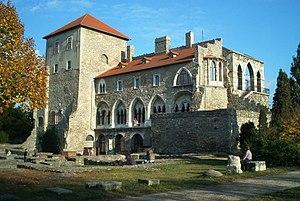
Tata est une ville de 24 000 habitants située dans le département de Komárom-Esztergom, à l'ouest de Budapest.